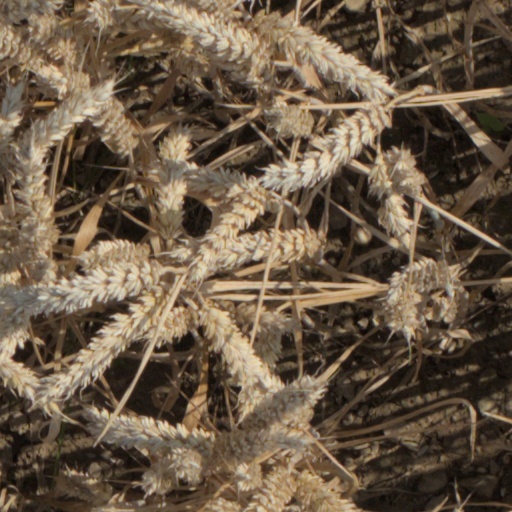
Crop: wheat